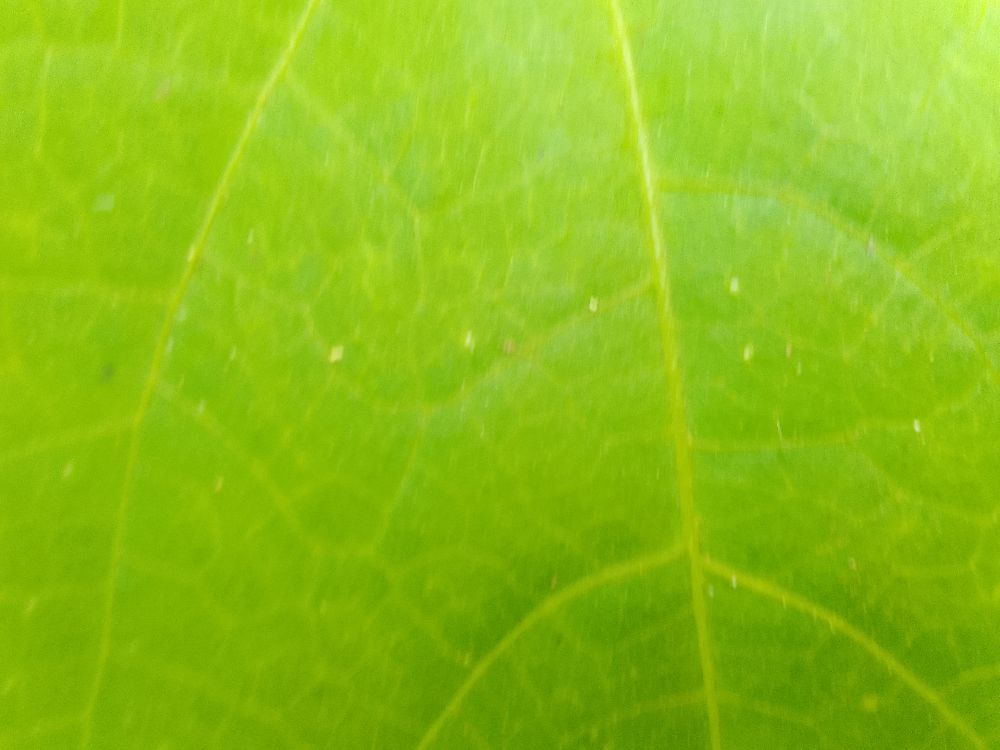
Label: healthy